Pontederia crassipes

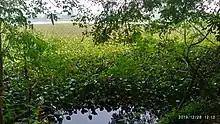
Haldia Municipality Pool, a public water reservoir is being choked by growing water hyacinth population as in December 2019.

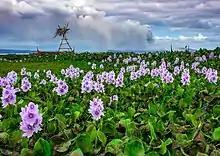
Ash-covered blooming water hyacinth along the lakeshore in San Nicolas, Batangas, Philippines due to the eruption of Taal Volcano in the distance.

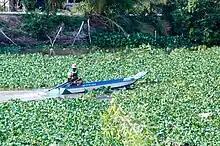
Water hyacinth on a canal in Tien Giang province, Vietnam.

The water hyacinth was introduced to Bengal, India, because of its ornamental flowers and shapes of leaves, but became an invasive weed, draining oxygen from the water bodies and resulting in devastation of fish stocks. The water hyacinth was referred to as the "(beautiful) blue devil" in Bengal and "Bengal terror" elsewhere in India; it was called "German weed" (Bengali: "Germani pana") in Bangladesh out of belief the German Kaiser submarine mission was involved in introducing them at the outbreak of World War I. Concerted efforts were made to eradicate water hyacinths, which affected navigability in Bengal's rivers. The Bengal Water Hyacinth Act, 1936 prohibited the cultivation of the plants. By 1947, the problem was resolved, and navigability was restored to the rivers, although the plants still exist in wetlands. Water hyacinths were called "Japanese trouble" in Sri Lanka because there was a rumor that the British had planted them to entice Japanese aircraft to land on the insecure pads.